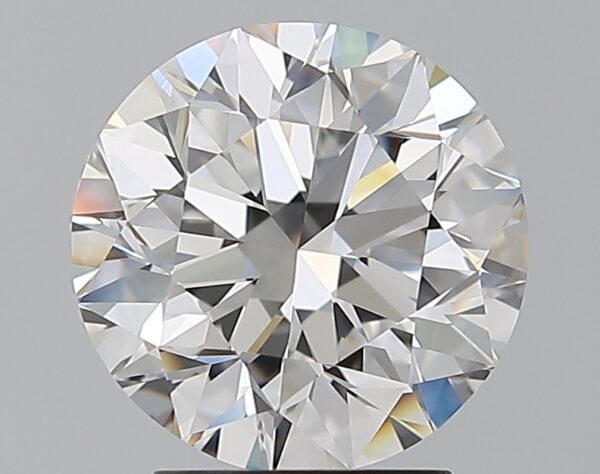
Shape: round
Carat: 3
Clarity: VVS1
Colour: E
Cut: VG
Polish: EX
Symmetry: GD
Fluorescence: N
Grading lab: GIA
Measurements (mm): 8.97 x 9.09 x 5.82